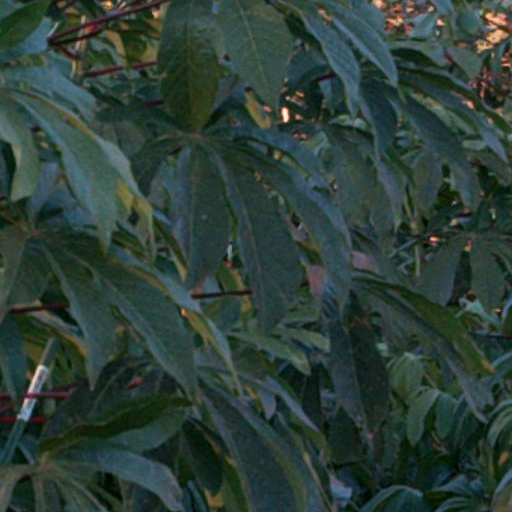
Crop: cassava